Anton Goreczky House

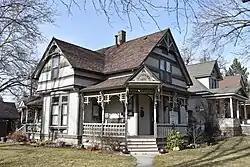
The Anton Goreczky House in 2019

The Anton Goreczky House in Boise, Idaho, is a -story, Queen Anne house constructed in 1898. The house features a wraparound porch with elaborate brackets, arches, and spandrels.